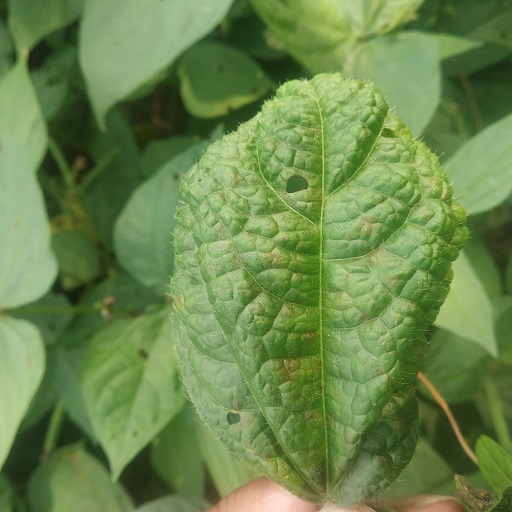
Label: Leaf Crinckle